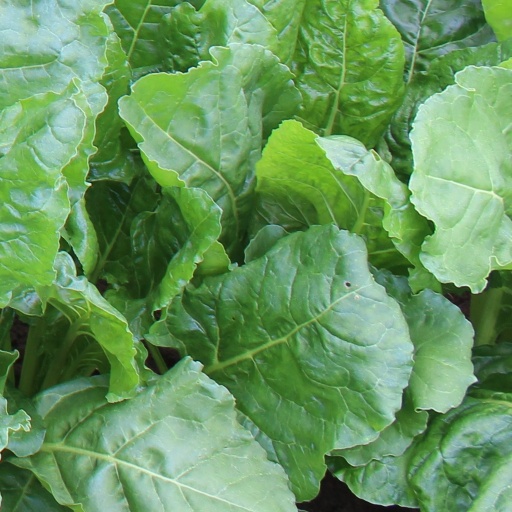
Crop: sugar beet